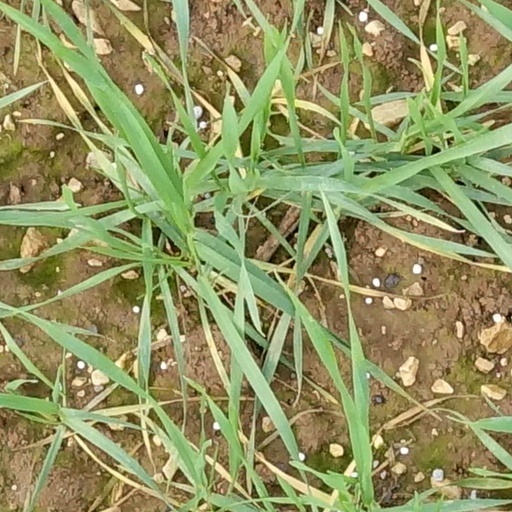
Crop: wheat